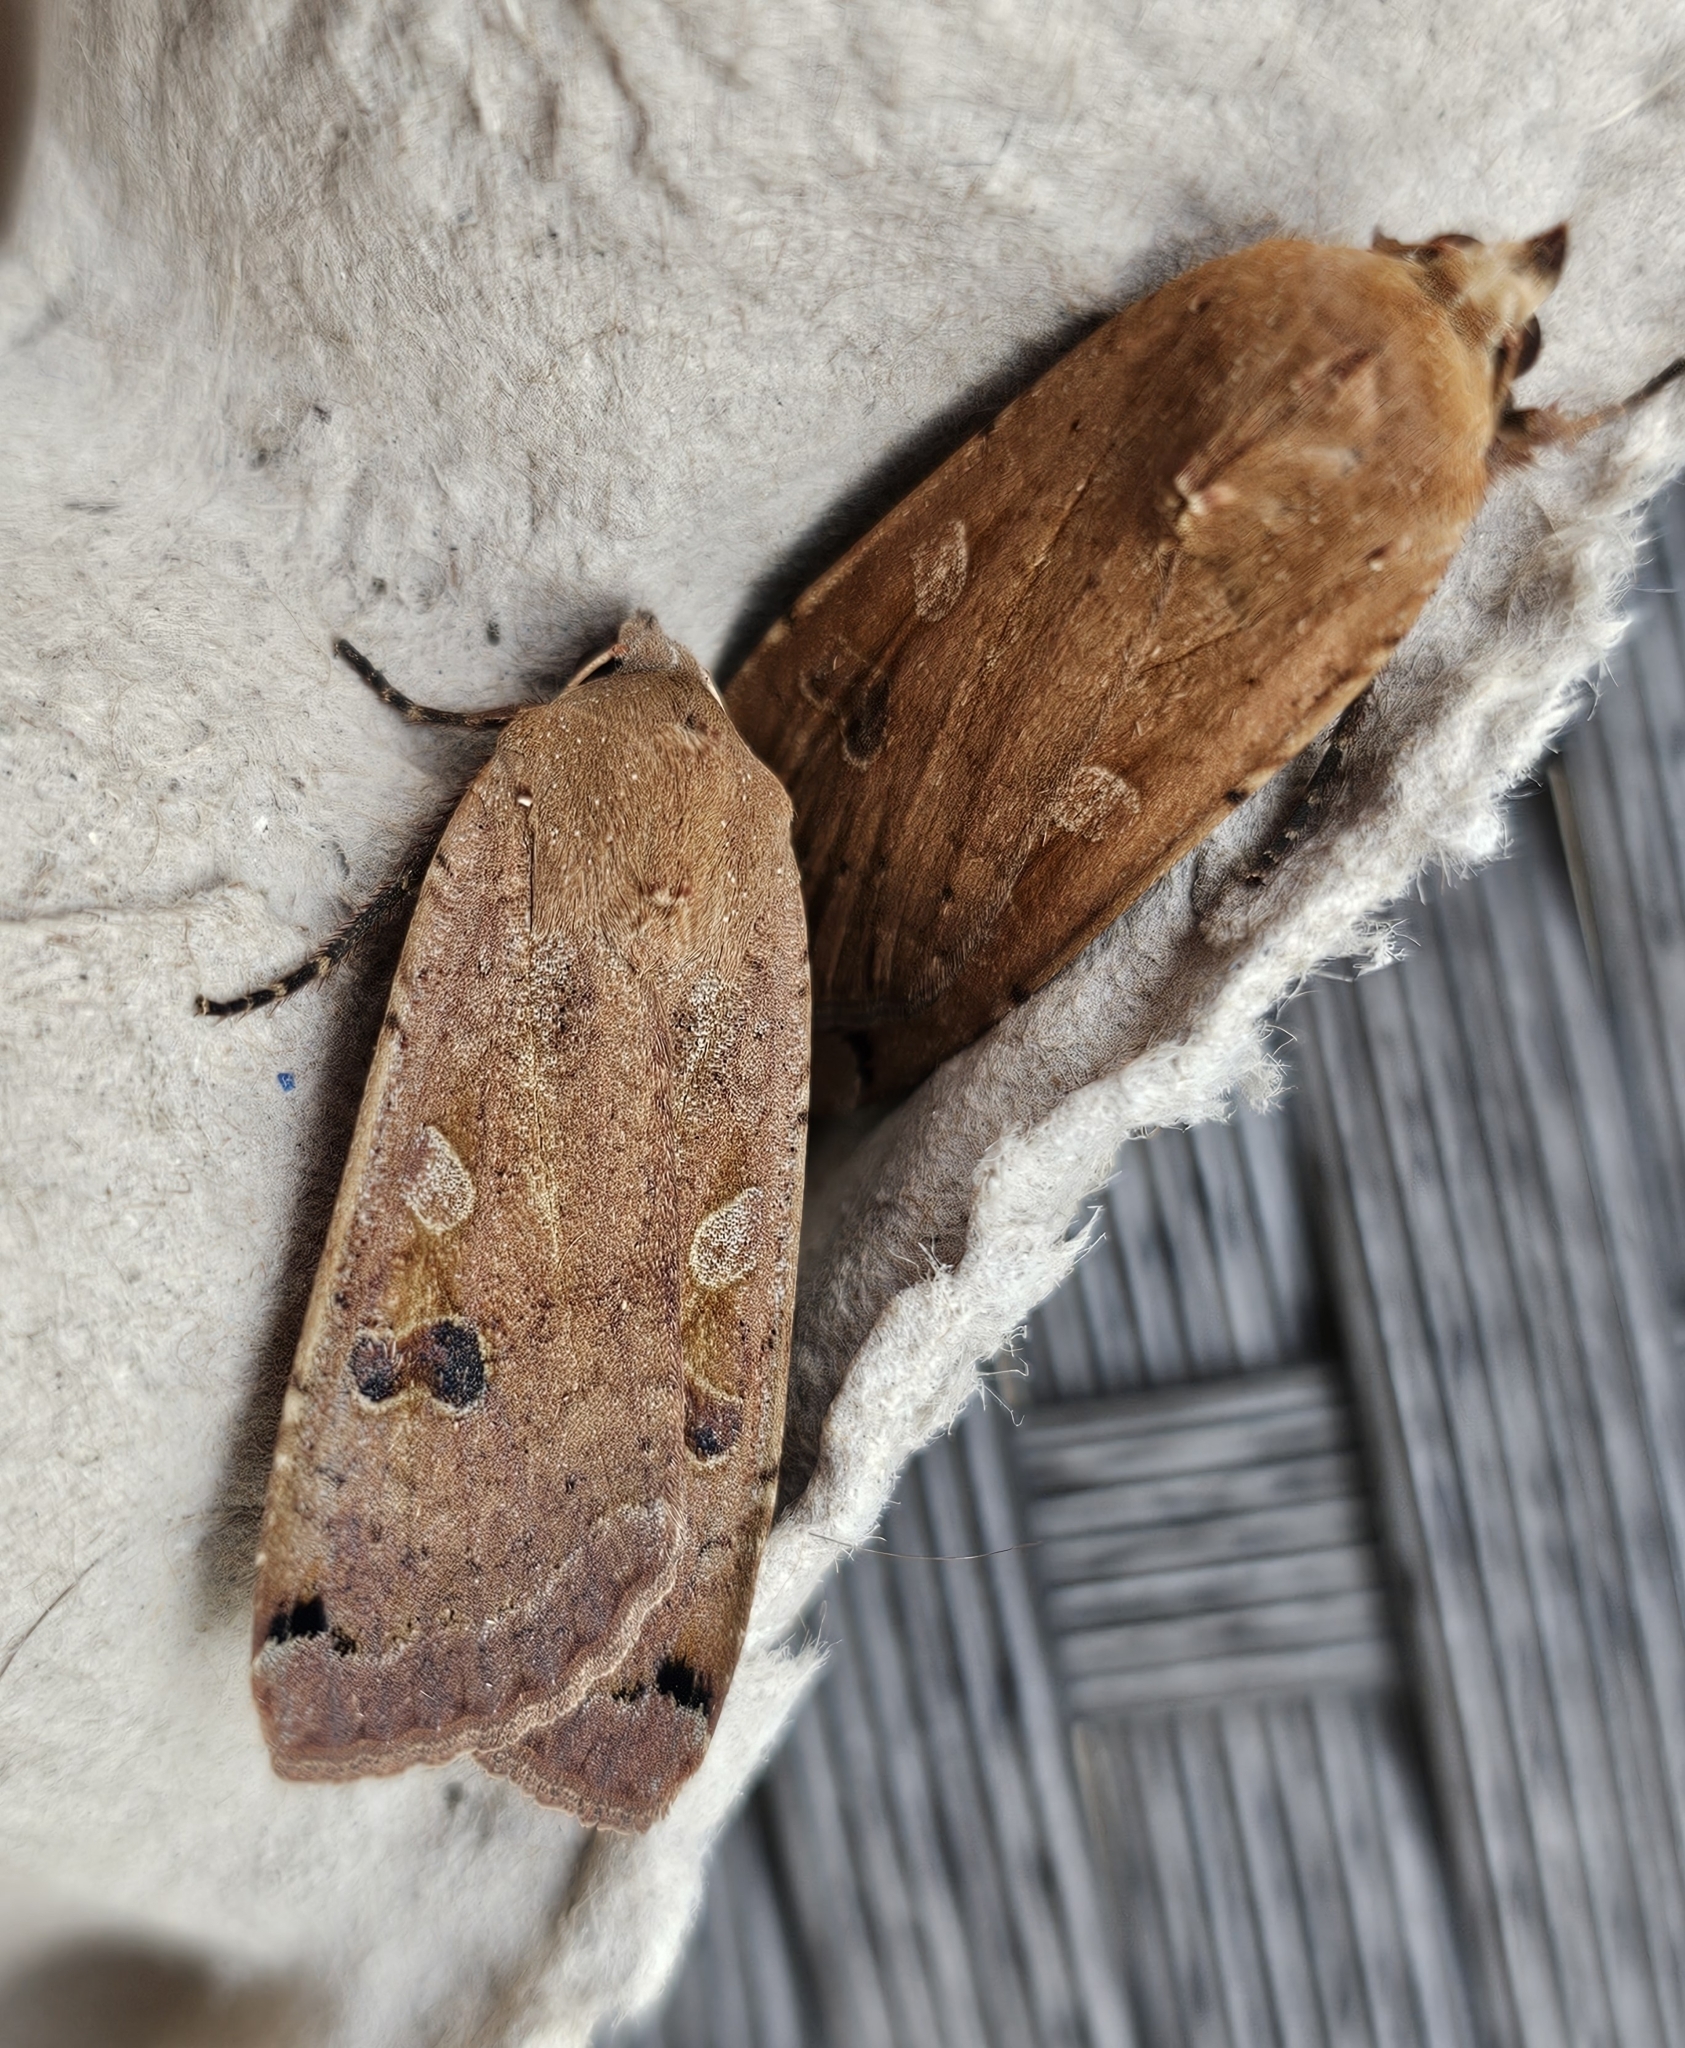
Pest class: cutworms